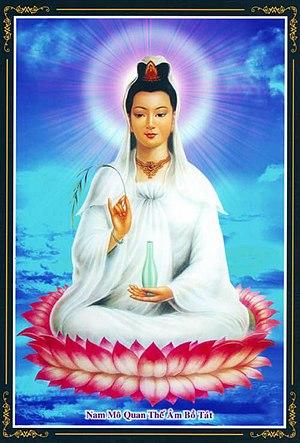
Représentation vietnamienne du boddhisattva de forme féminine Guanyin (Chine), Kannon (Japon).Autres désignations en vietnamien: Quán Thế Âm, ou Quán Thế Âm Bồ Tát.
Le bouddhisme au Viêt Nam est principalement de la tradition du Mahayana. Il s'est installé au Viêt Nam dès le IIIᵉ ou IIᵉ siècle avant notre ère, provenant de l'Asie du Sud ou de la Chine dans le Iᵉʳ ou IIᵉ siècle de notre ère. Le bouddhisme vietnamien a eu une relation syncrétique avec certains éléments du Taoïsme, de la religion traditionnelle chinoise et de la religion populaire vietnamienne. En 2014, il concernait 12,2 % de la population dans l'ensemble de ses obédiences ou 13,6 % si l'on y intègre Hòa Hảo.
Guanyin est le bodhisattva associé avec le concept de la compassion dans le bouddhisme d'Asie de l'Est. Le nom de Guanyin est une forme abrégée de Guanshiyin, qui signifie l'Essence de sapience qui considère les bruits du monde. On parle également parfois, de Guanyin Pusa; Shō-kannon 聖観音 ou encore Senjū Kannon Bosatsu au Japon.